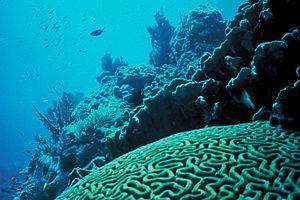
La biodiversité désigne la variété des formes de vie sur la Terre. Ce terme composé du préfixe bio et du mot « diversité ». Elle s'apprécie en considérant la diversité des écosystèmes, des espèces et des gènes dans l'espace et dans le temps, ainsi que les interactions au sein de ces niveaux d'organisation et entre eux. Lorsque la science cherche à évaluer la biodiversité, d'un lieu particulier, les différents éléments des listes d'espèces, écosystèmes ou gènes sont pondérés en fonction de leur rareté.